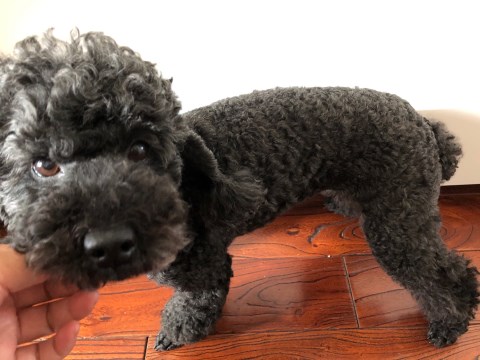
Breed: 2925-n000114-toy_poodle